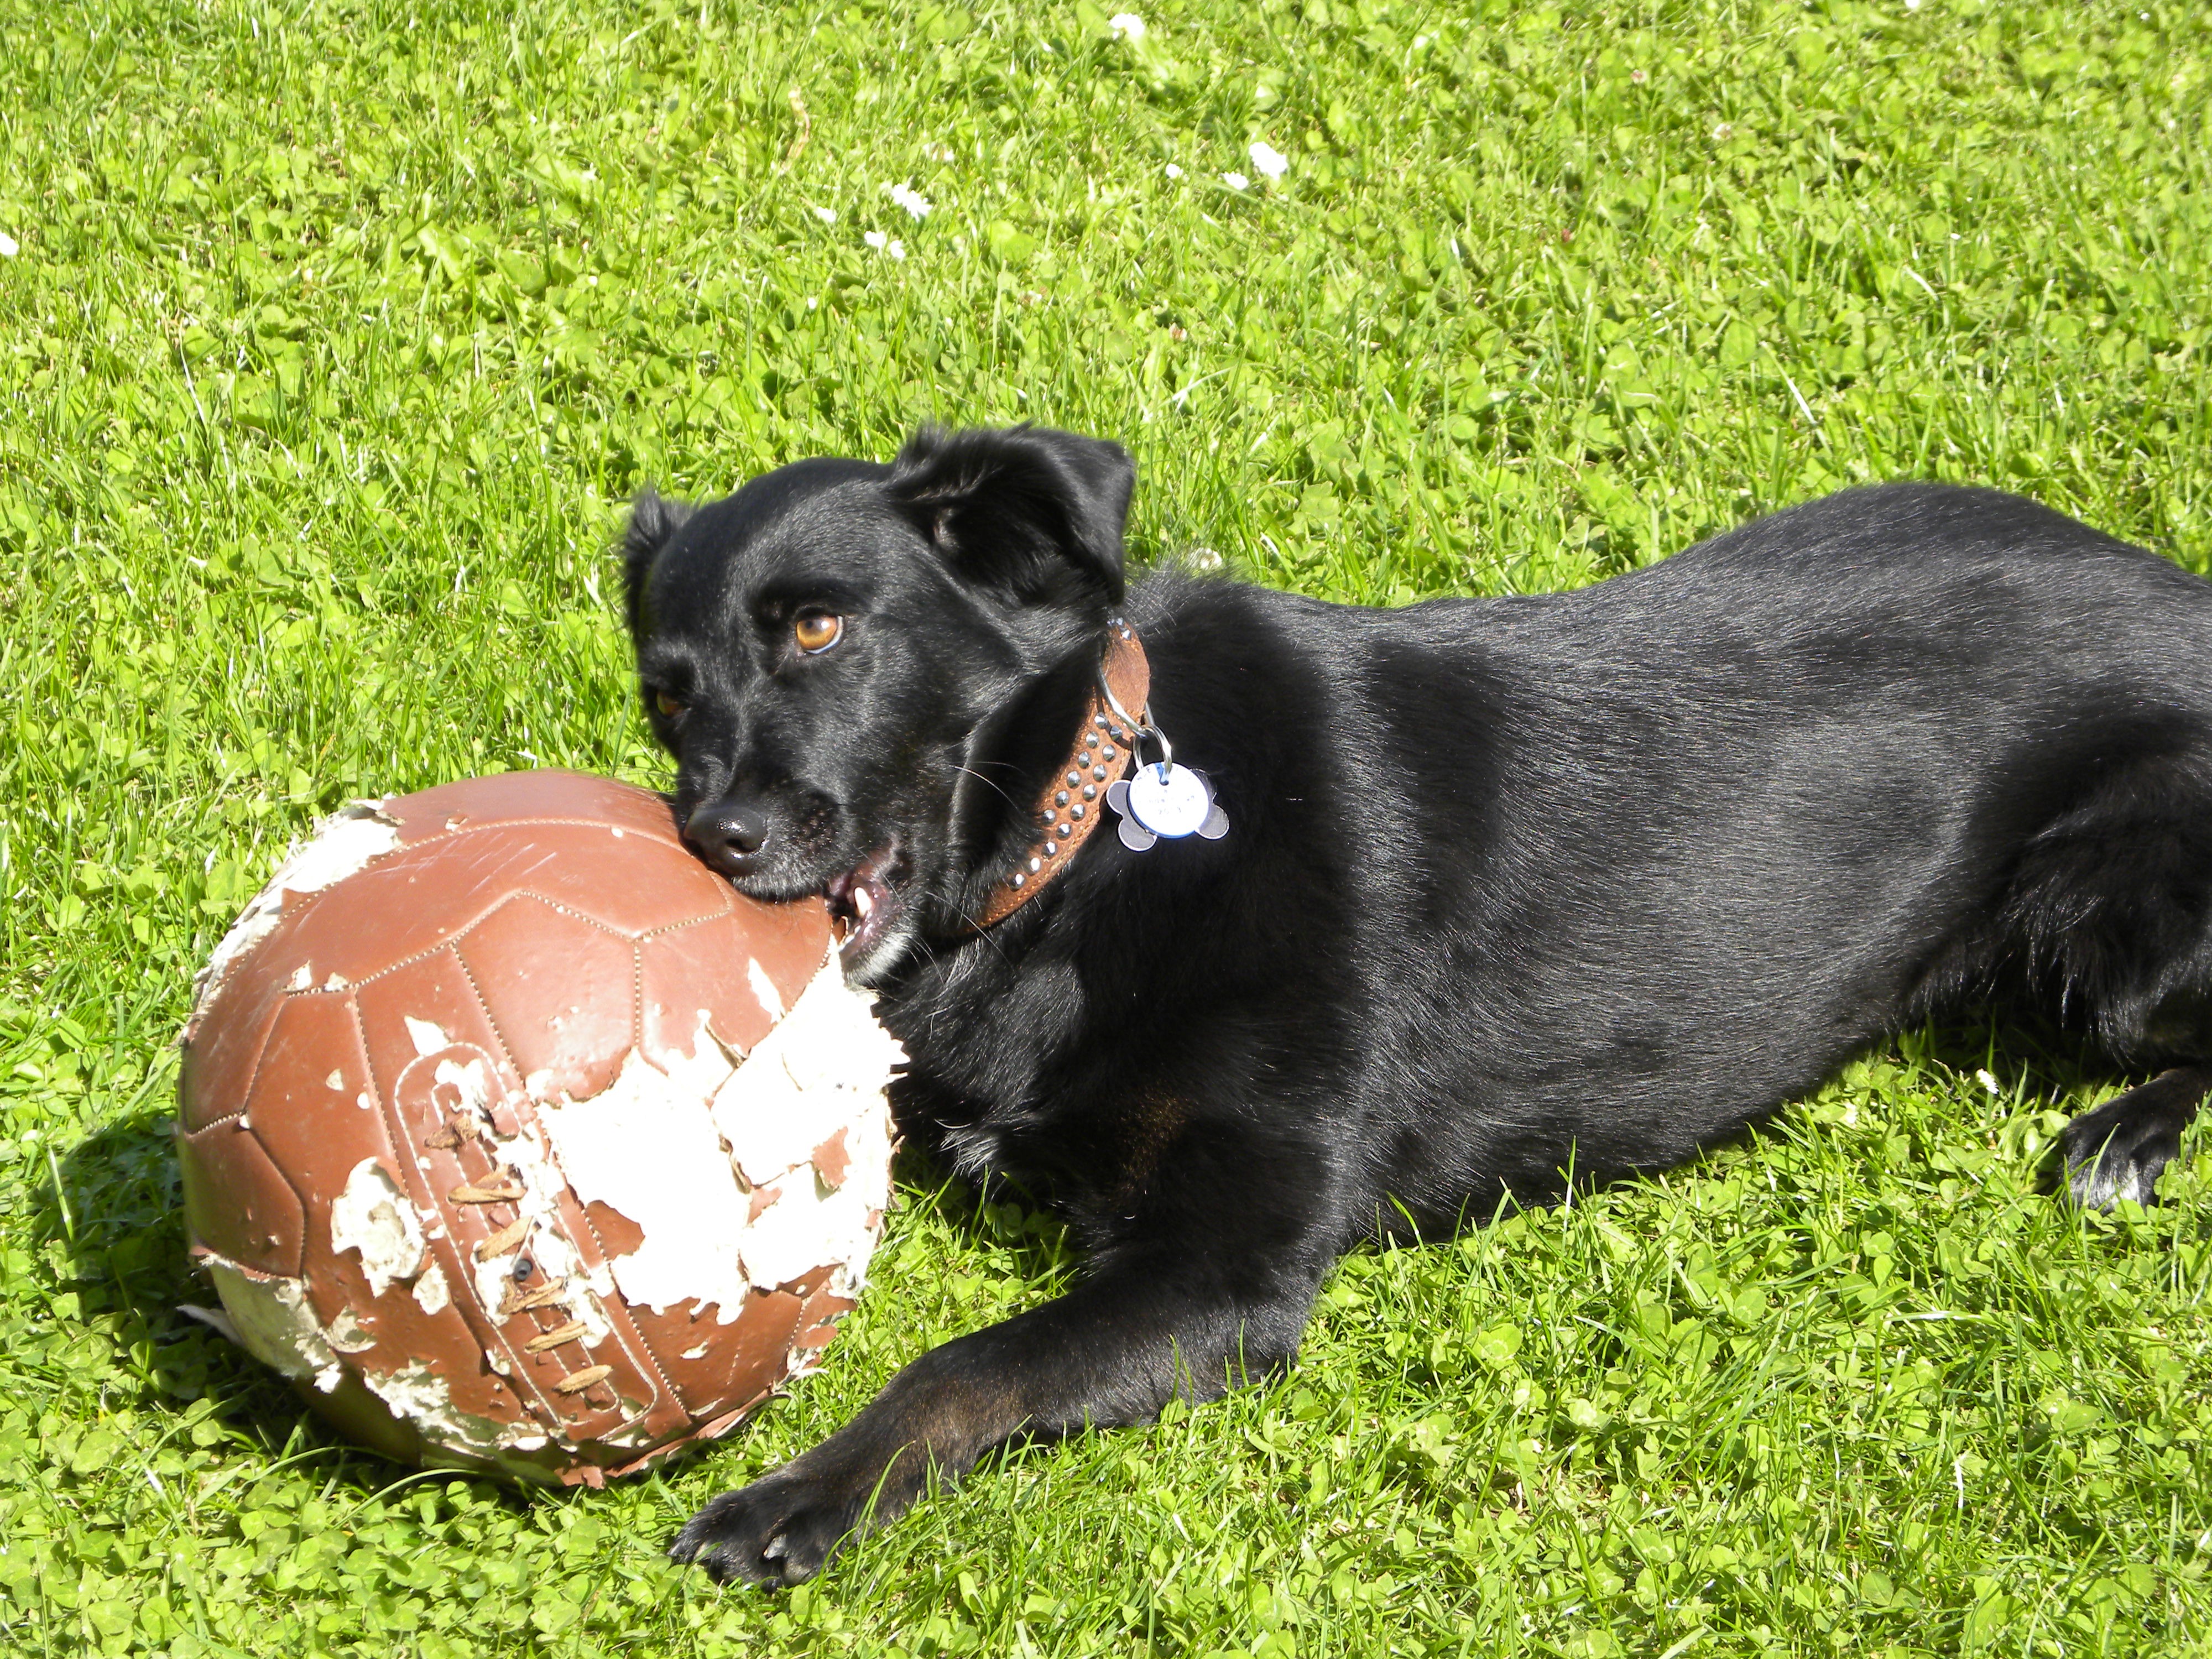
play, puppy, dog, mammal, football, vertebrate, labrador, dog breed, gnaw, patterdale terrier, dog like mammal, dog breed group, chewed, chewed through, gnawed